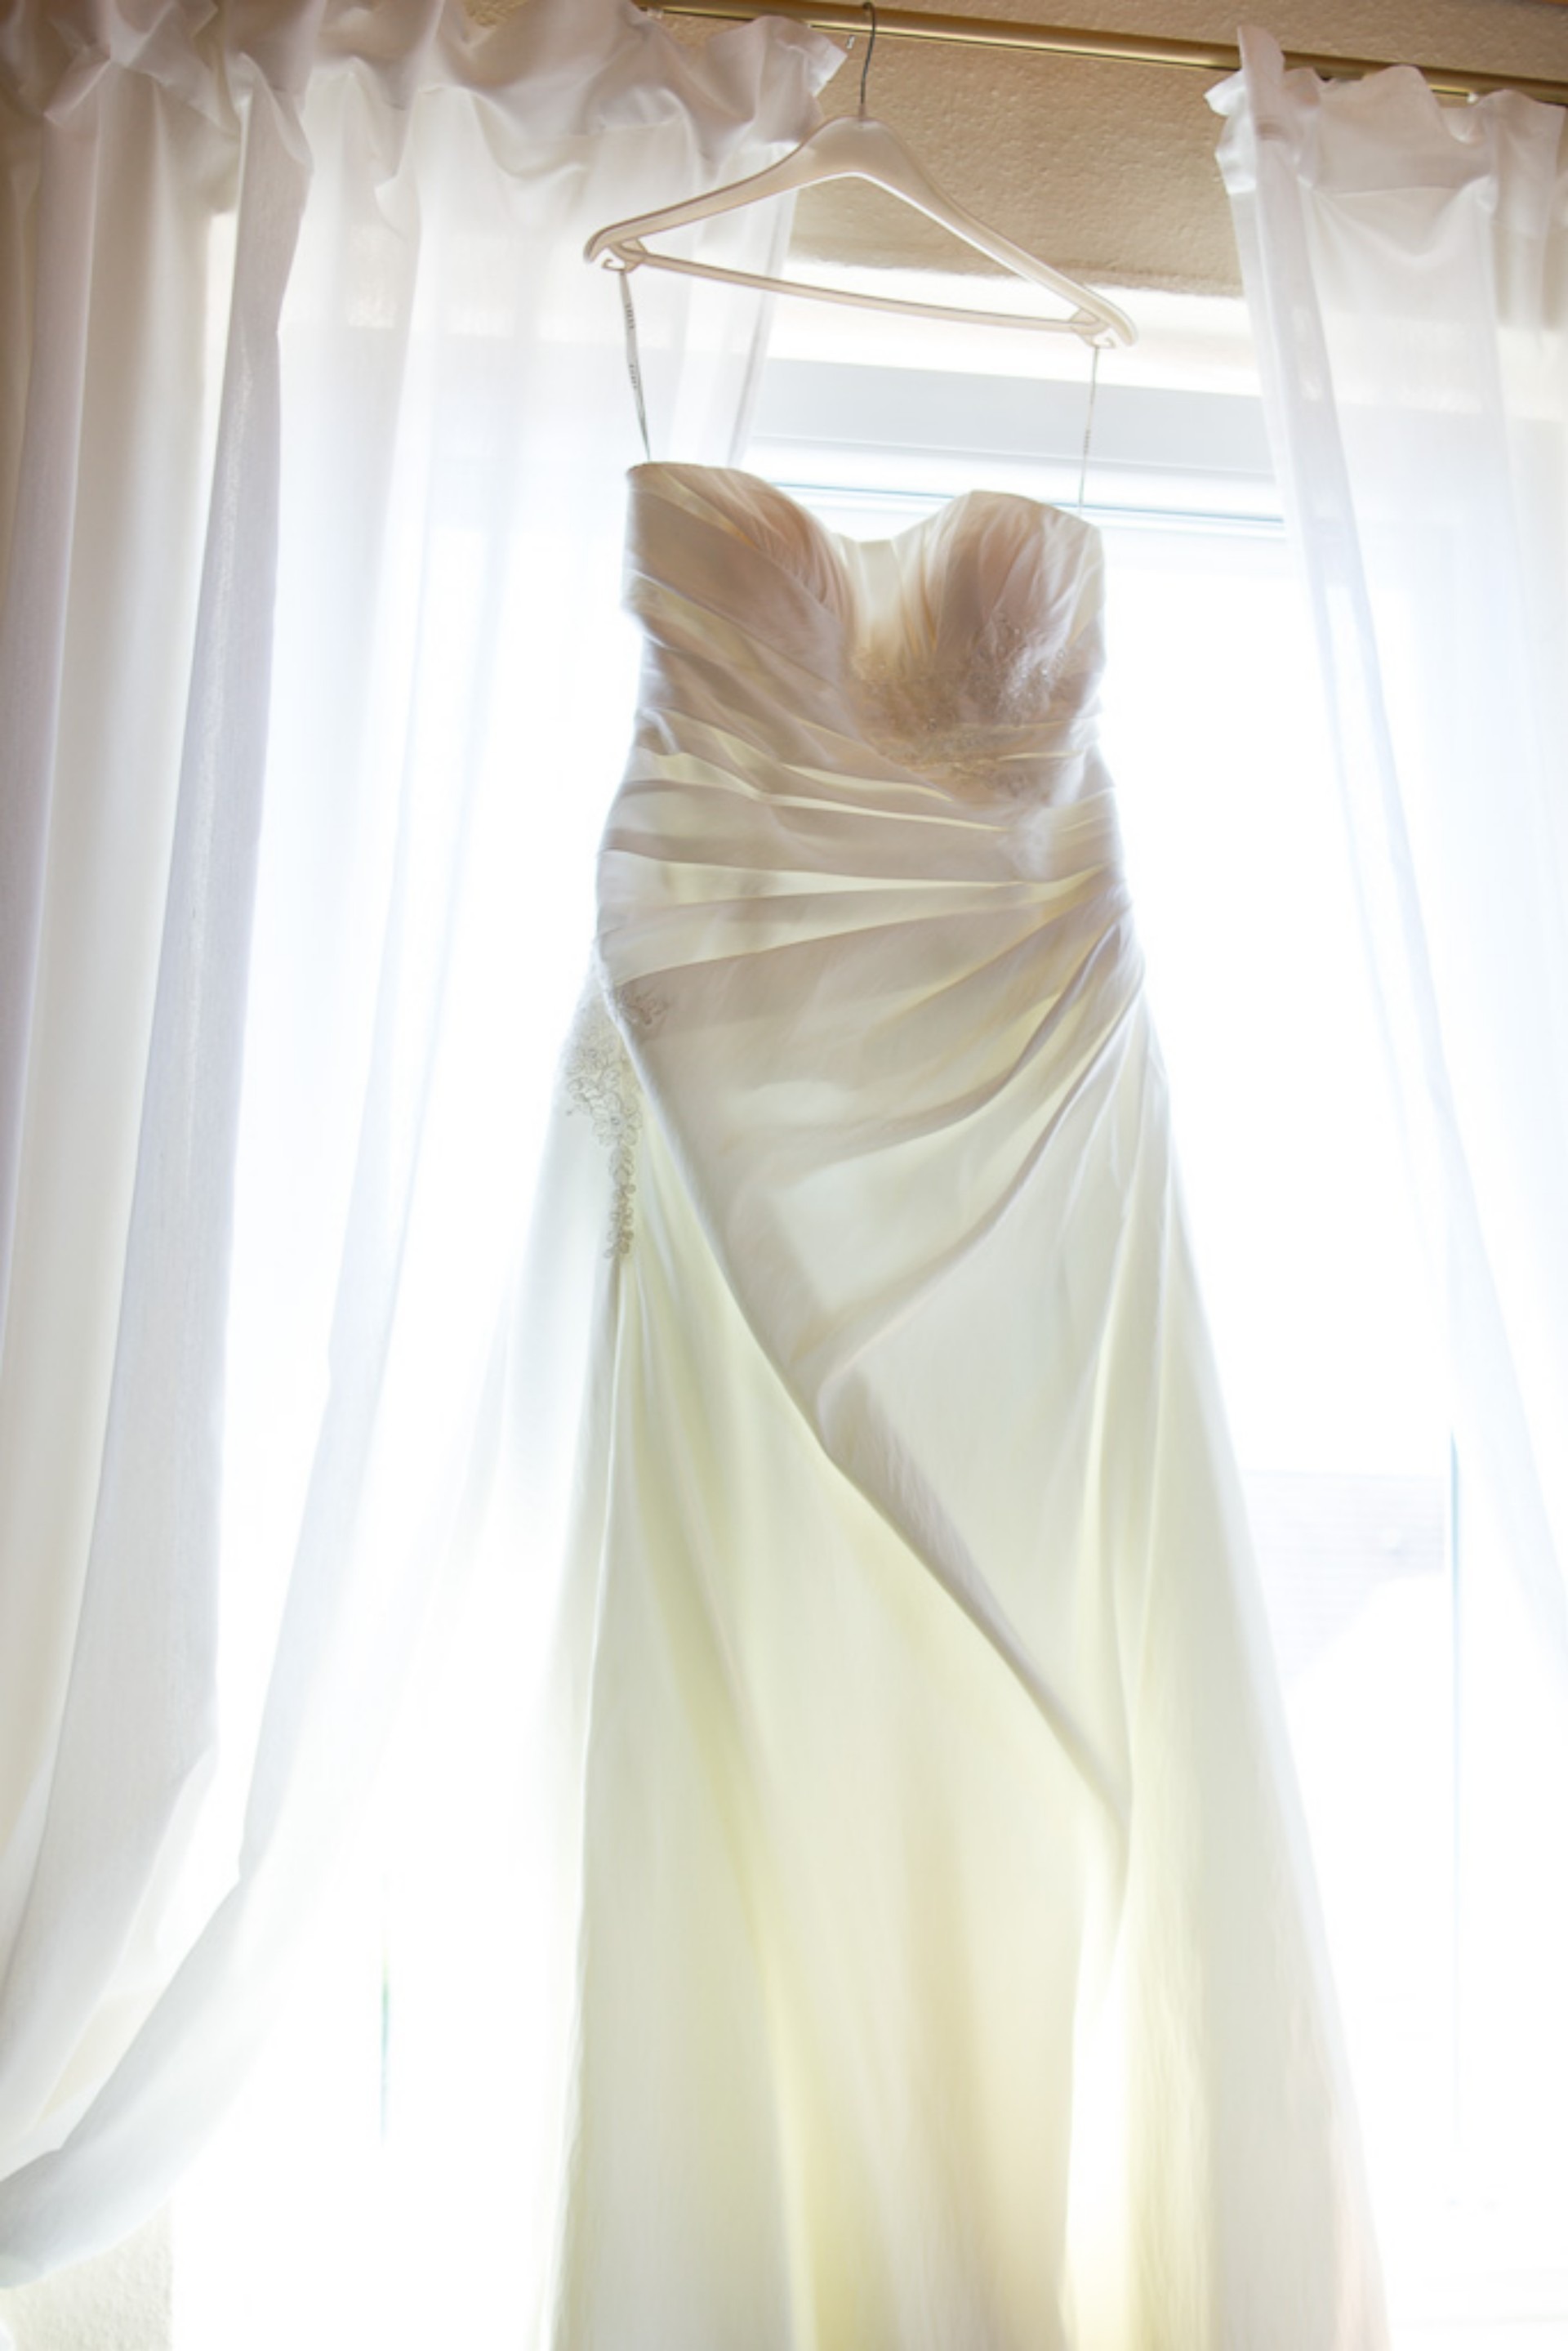
white, curtain, clothing, wedding, wedding dress, bride, marriage, textile, dress, prom, gown, veil, bridesmaid, satin, bridal veil, formal wear, bridal clothing, bridal accessory, cocktail dress